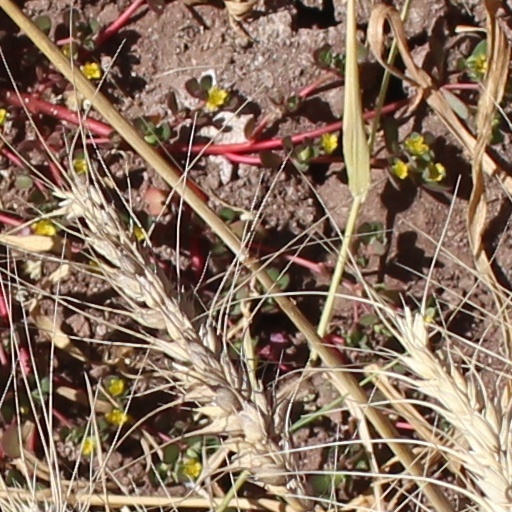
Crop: wheat